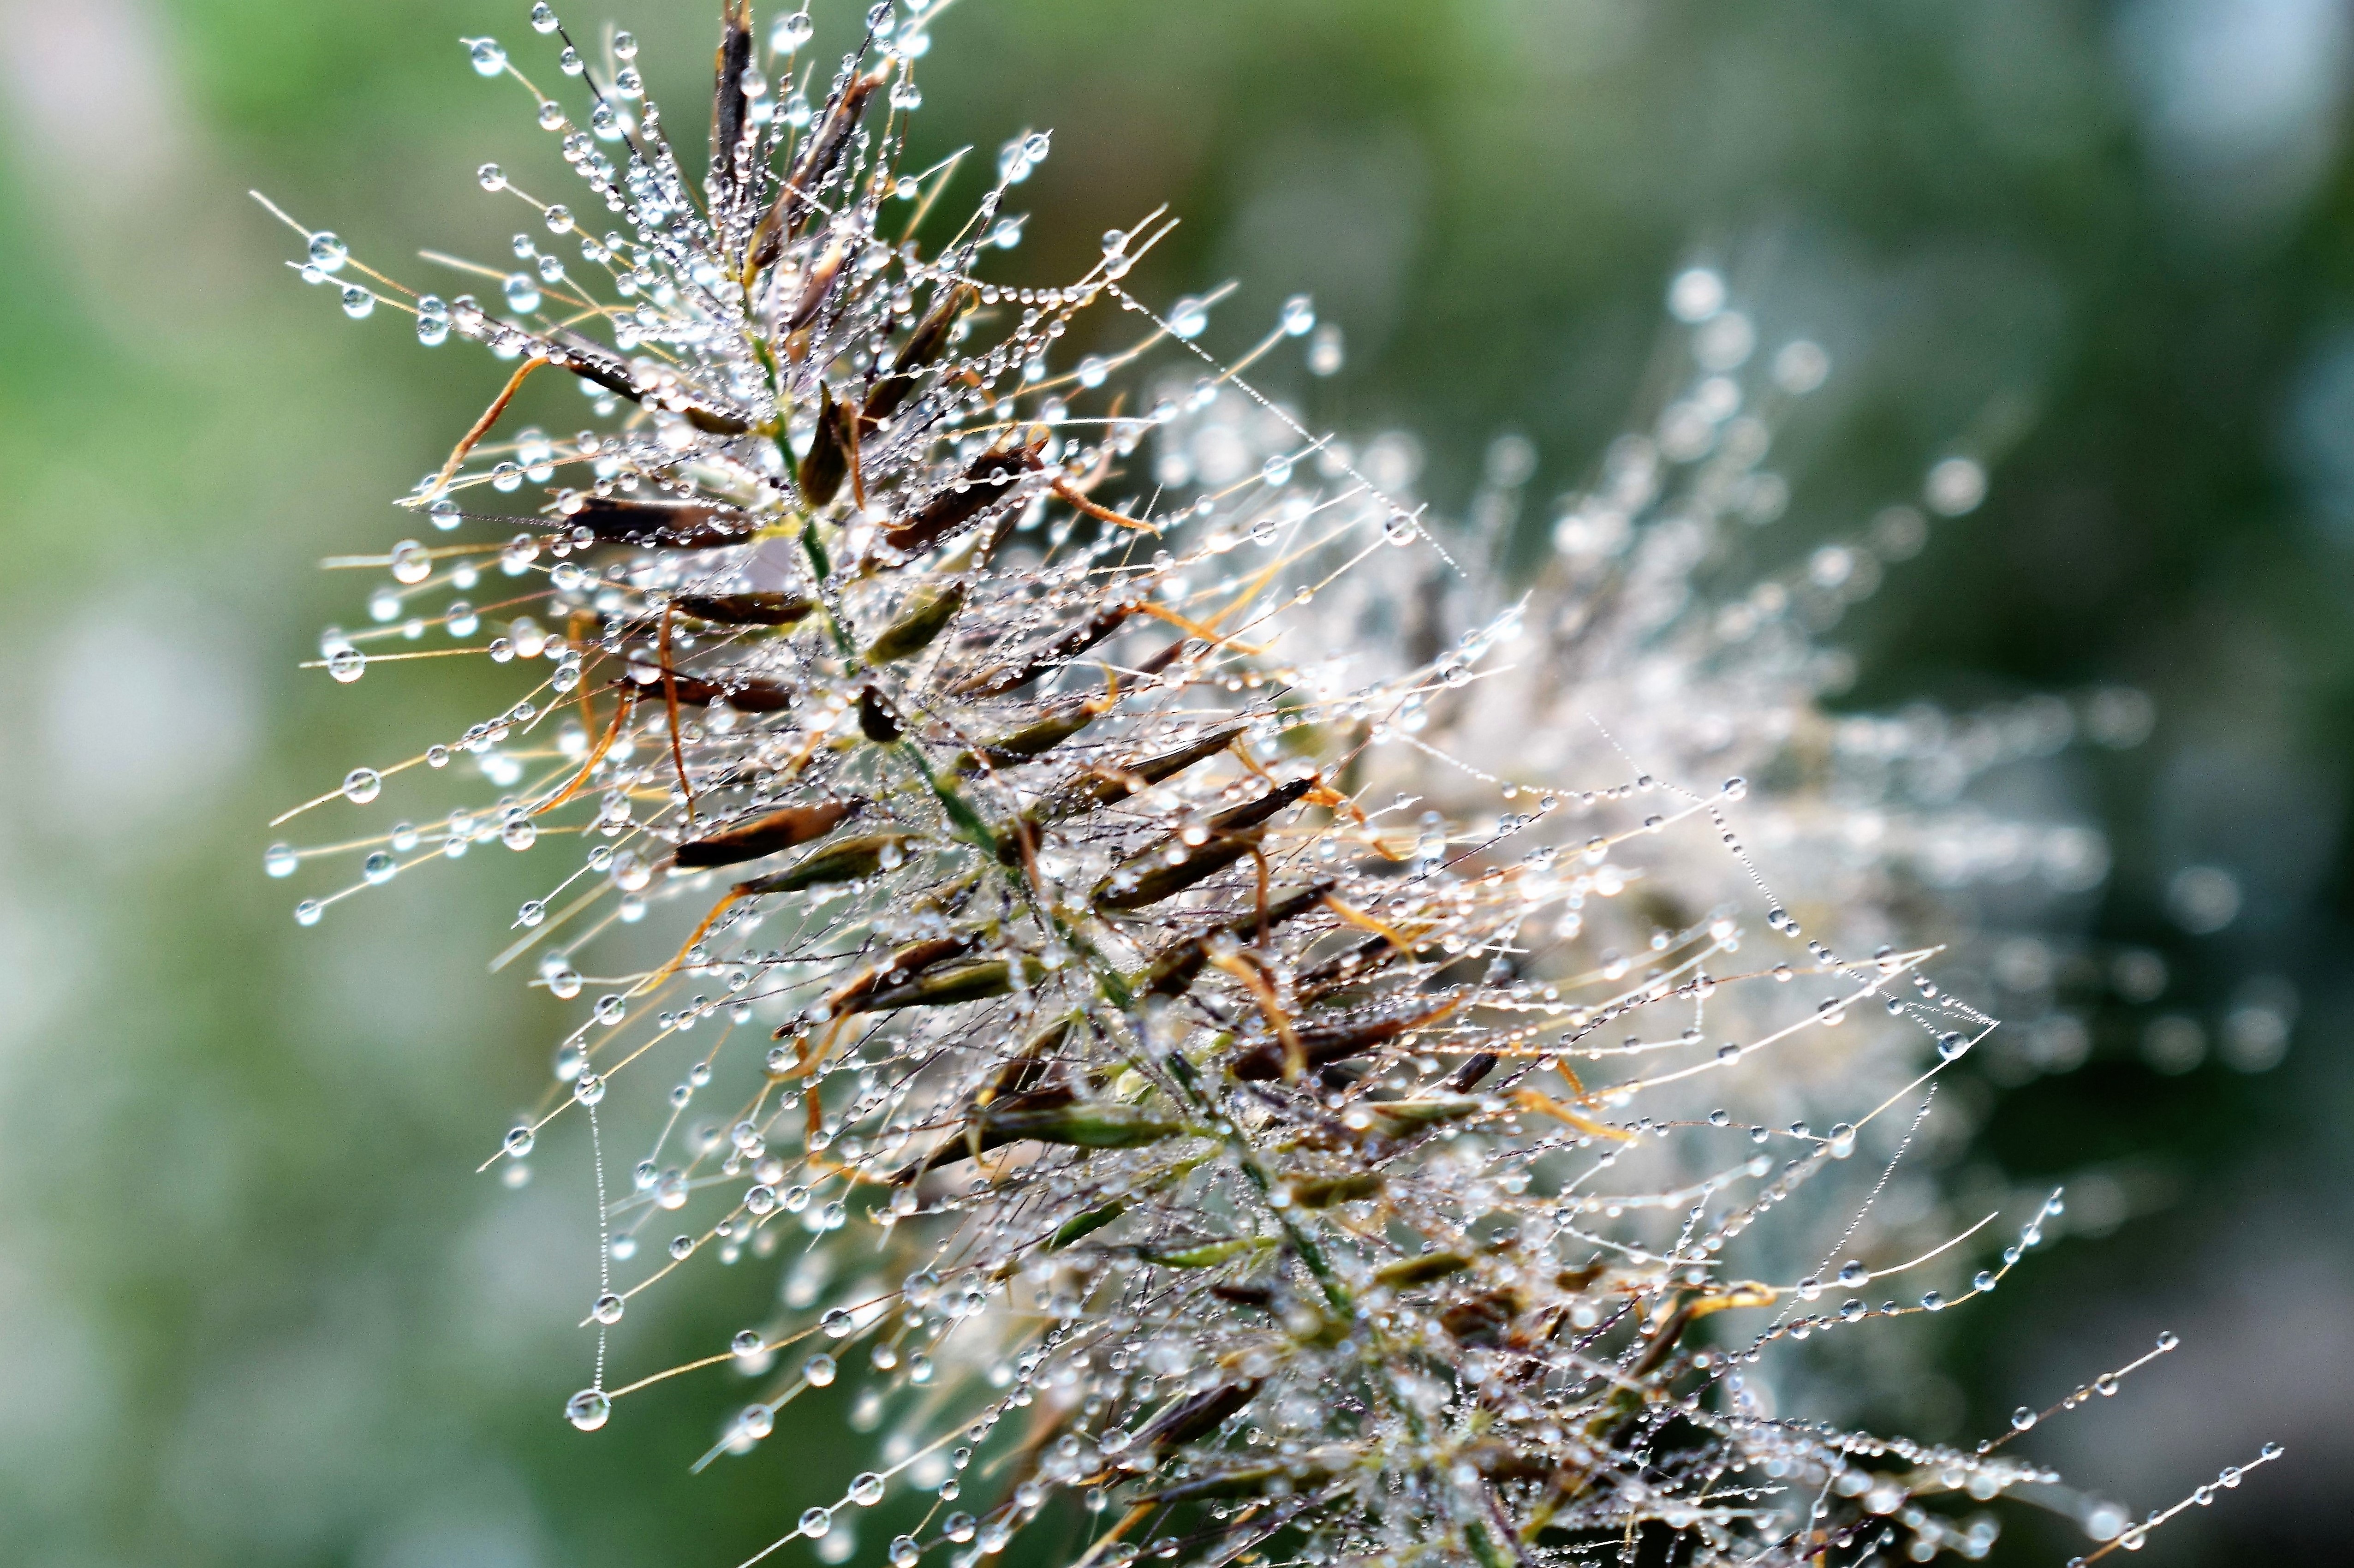
tree, water, nature, grass, branch, dew, plant, fog, photography, leaf, flower, frost, green, insect, autumn, botany, close, flora, fauna, drip, invertebrate, twig, close up, dewdrop, thaw, drop of water, moisture, macro photography, drops of morning dew, dew drops, grass family, plant stem, land plant, thorns spines and prickles, orb weaver spider